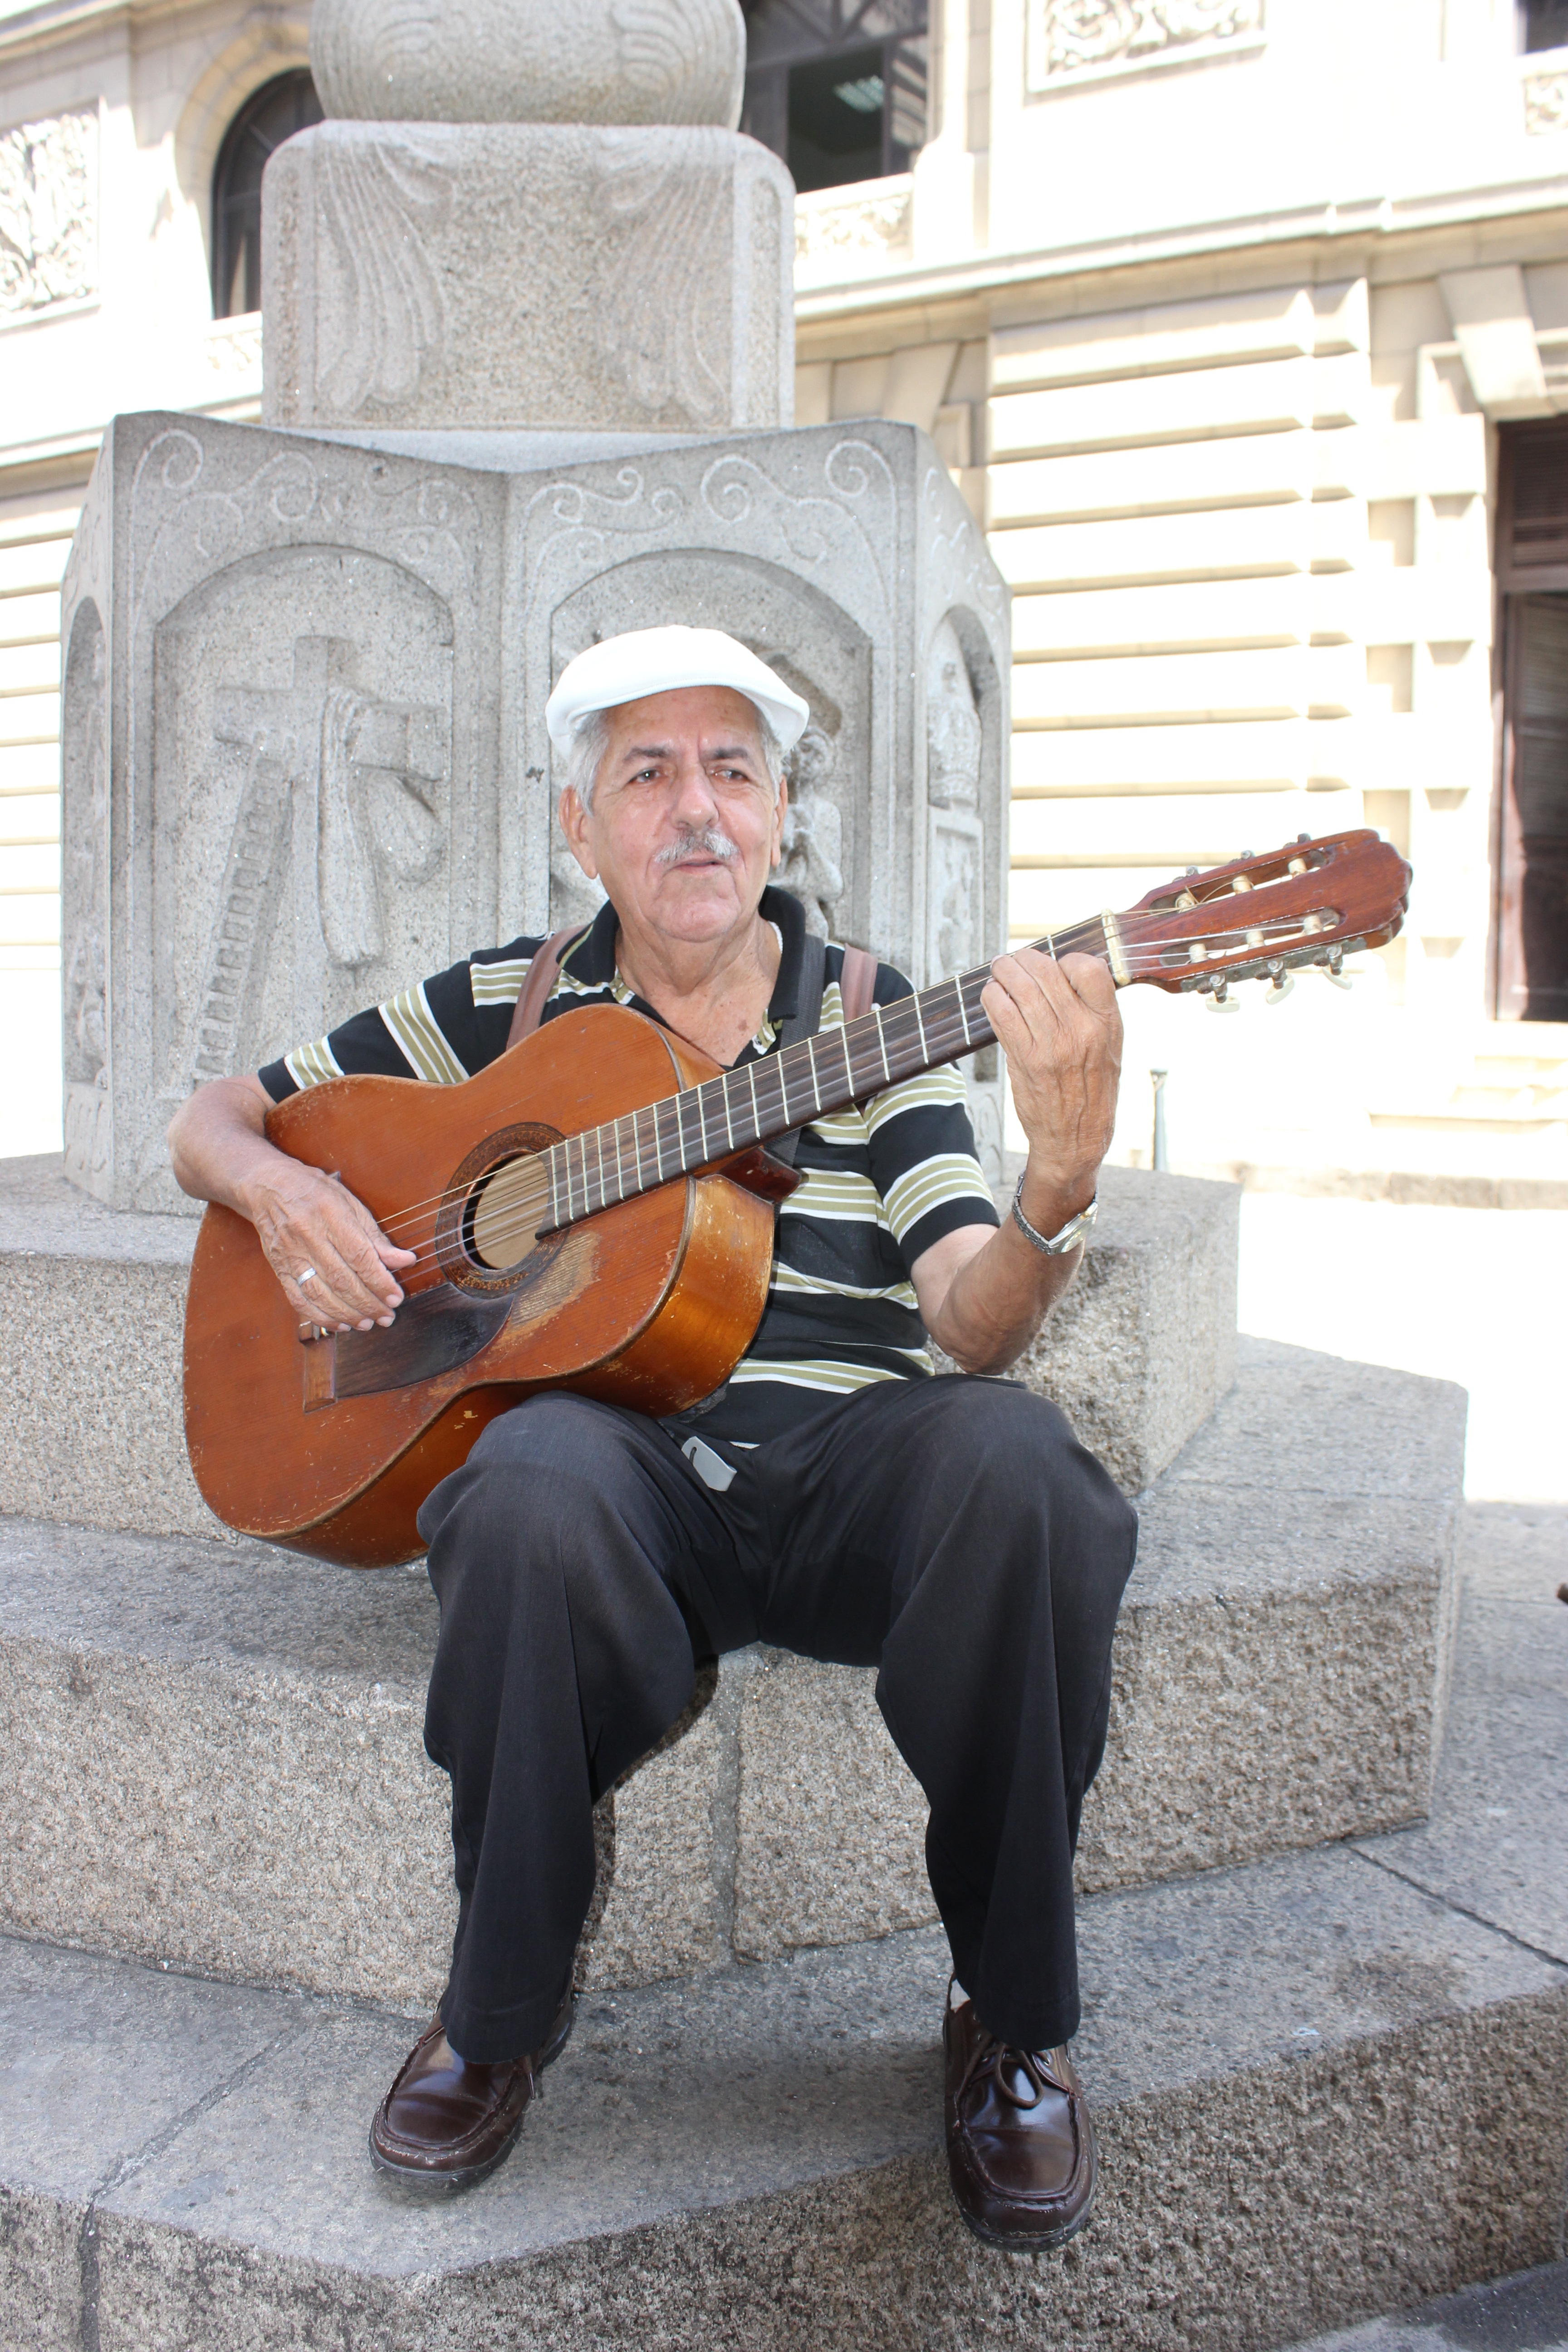
man, music, street, guitar, old, musician, musical instrument, cuba, guitarist, games, havana, paly, string instrument, bowed string instrument, plucked string instruments